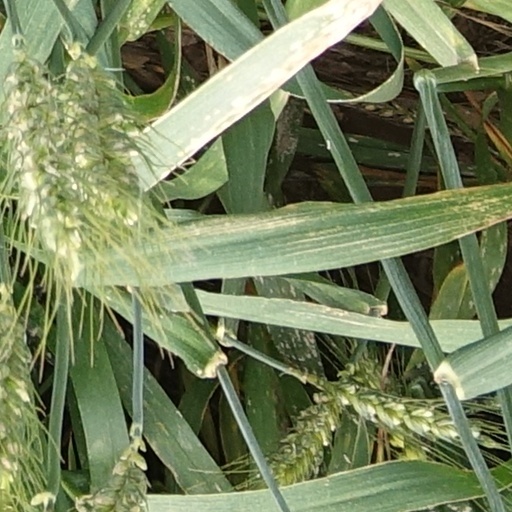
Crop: wheat